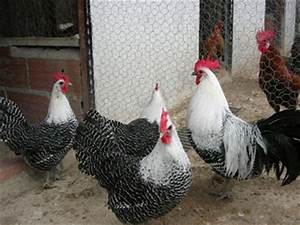
Label: gallina